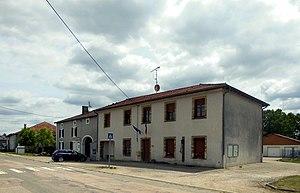
La mairie de Malaincourt
Malaincourt est une commune française située dans le département des Vosges en région Grand Est.